Falooda

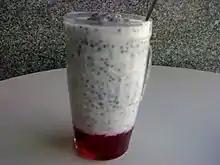
"Falooda" with kulfi, rose syrup, and basil seeds (sabja seeds)

A falooda or faluda is a Mughlai cold dessert made with vermicelli. It has origins in the Persian dish "faloodeh", variants of which are found across West, Central, South and Southeast Asia. Traditionally it is made by mixing rose syrup, vermicelli, and sweet basil seeds with milk, often served with ice cream. The vermicelli used for preparing falooda is made from wheat, arrowroot, cornstarch, or sago.